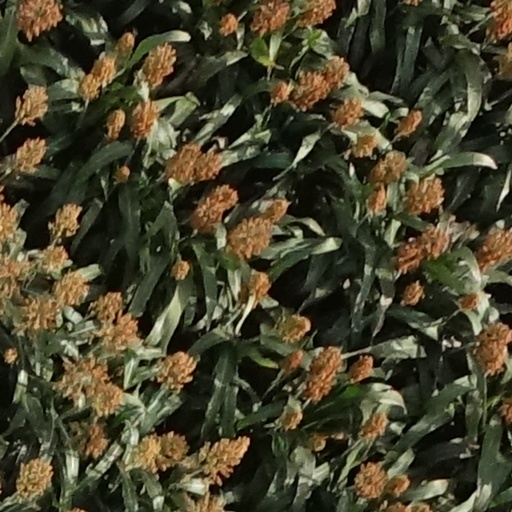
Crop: sorghum